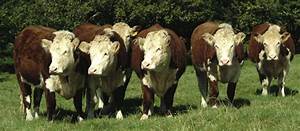
Label: mucca